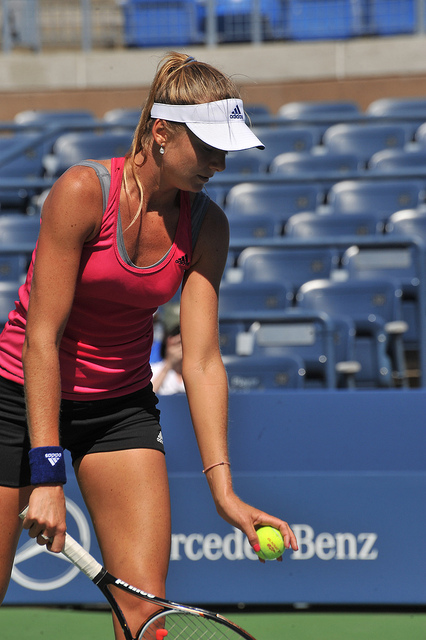
một nữ vận động viên tennis đang chuẩn bị phát bóng